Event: Nepal Earthquake
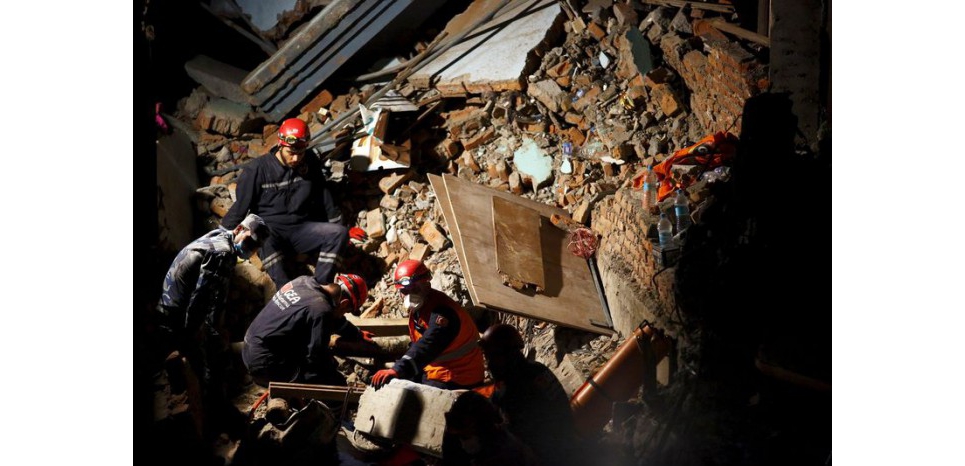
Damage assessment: damage